Answer in natural language. Is blue rectangle wall decor (marked B) to the right of gray oval dog bed (marked C)? Choose between the following options: yes or no
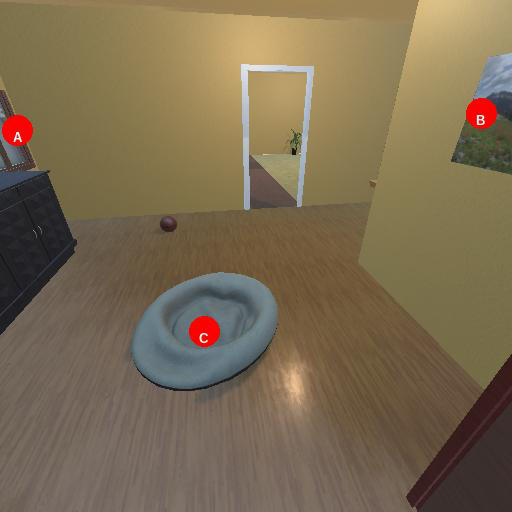
<answer>yes</answer>